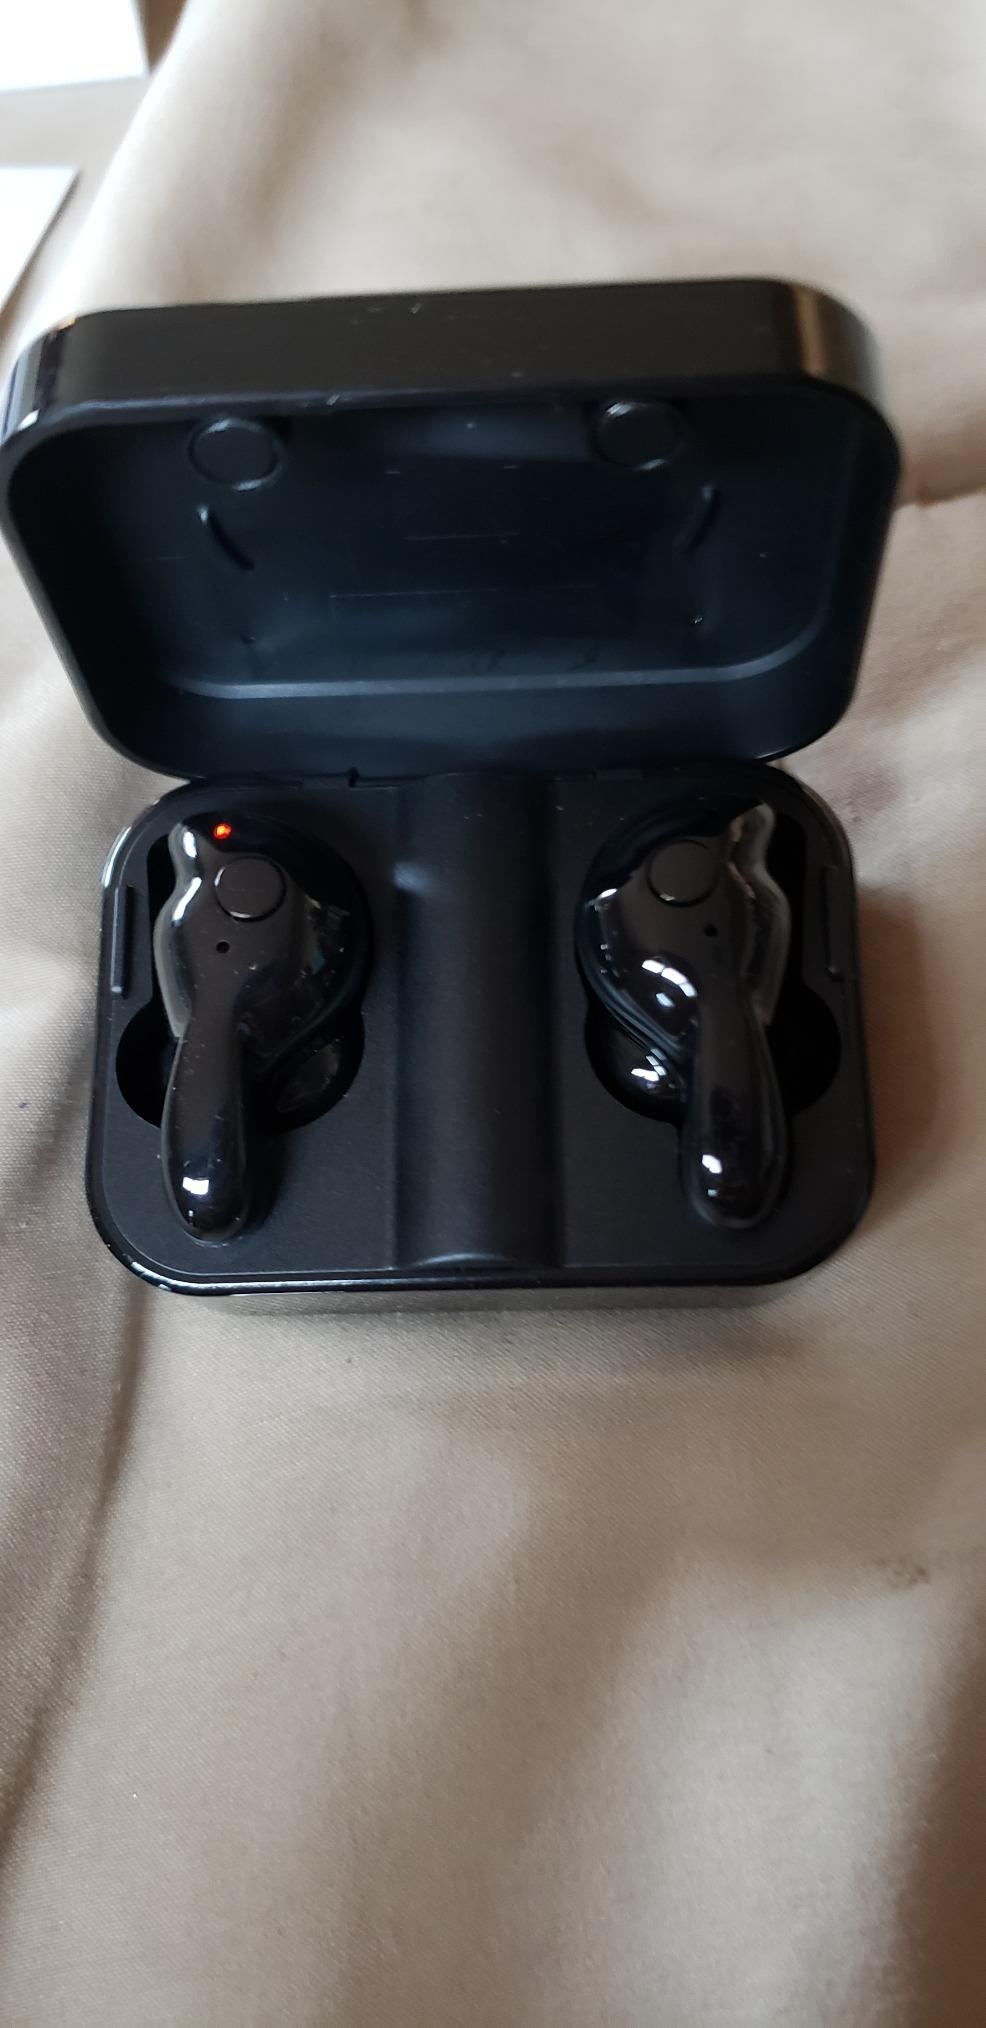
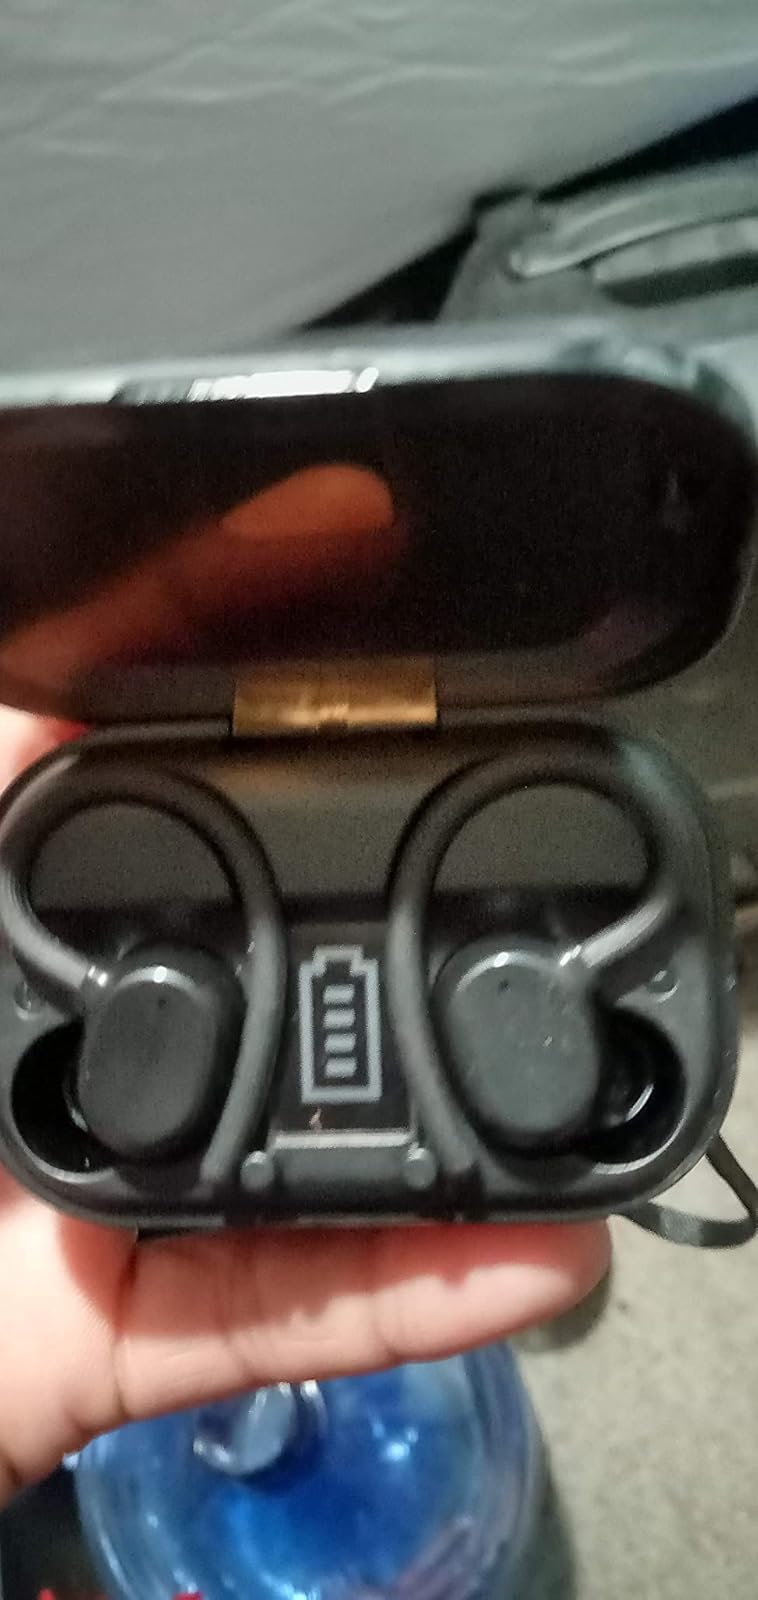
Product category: earbuds
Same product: no